Marianne Pistohlkors

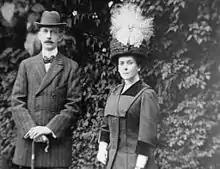
Grand Duke Paul and Princess Olga Paley

Born in Saint Petersburg, Russia, she was a daughter of Olga Valerianovna Karnovich and her first husband, Maj.-Gen. Erik Augustinovich von Pistohlkors. He was an adjutant to Grand Duke Vladimir Alexandrovich of Russia, the Tsar's uncle.